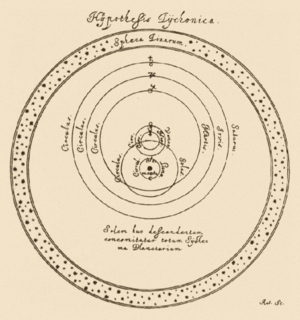
Le système tychonique est un modèle du système solaire publié par Tycho Brahe à la fin du XVIᵉ siècle, qui combine ce qu'il considérait comme les avantages mathématiques du système copernicien avec les avantages philosophiques et « physiques » du système ptolémaïque. Le modèle peut avoir été inspiré par Valentin Naboth et Paul Wittich, un mathématicien et astronome silésien. Un modèle similaire était implicite dans les calculs un siècle plus tôt par Nilakantha Somayaji de l'école d'astronomie et de mathématiques du Kerala.